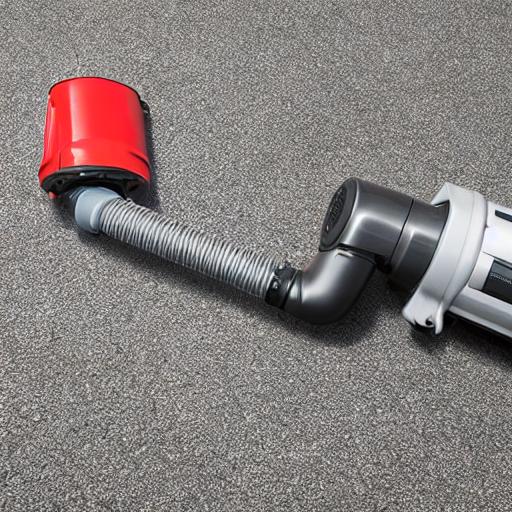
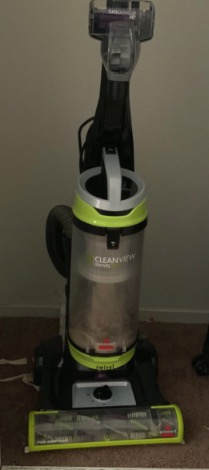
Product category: items_vacuum
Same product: no